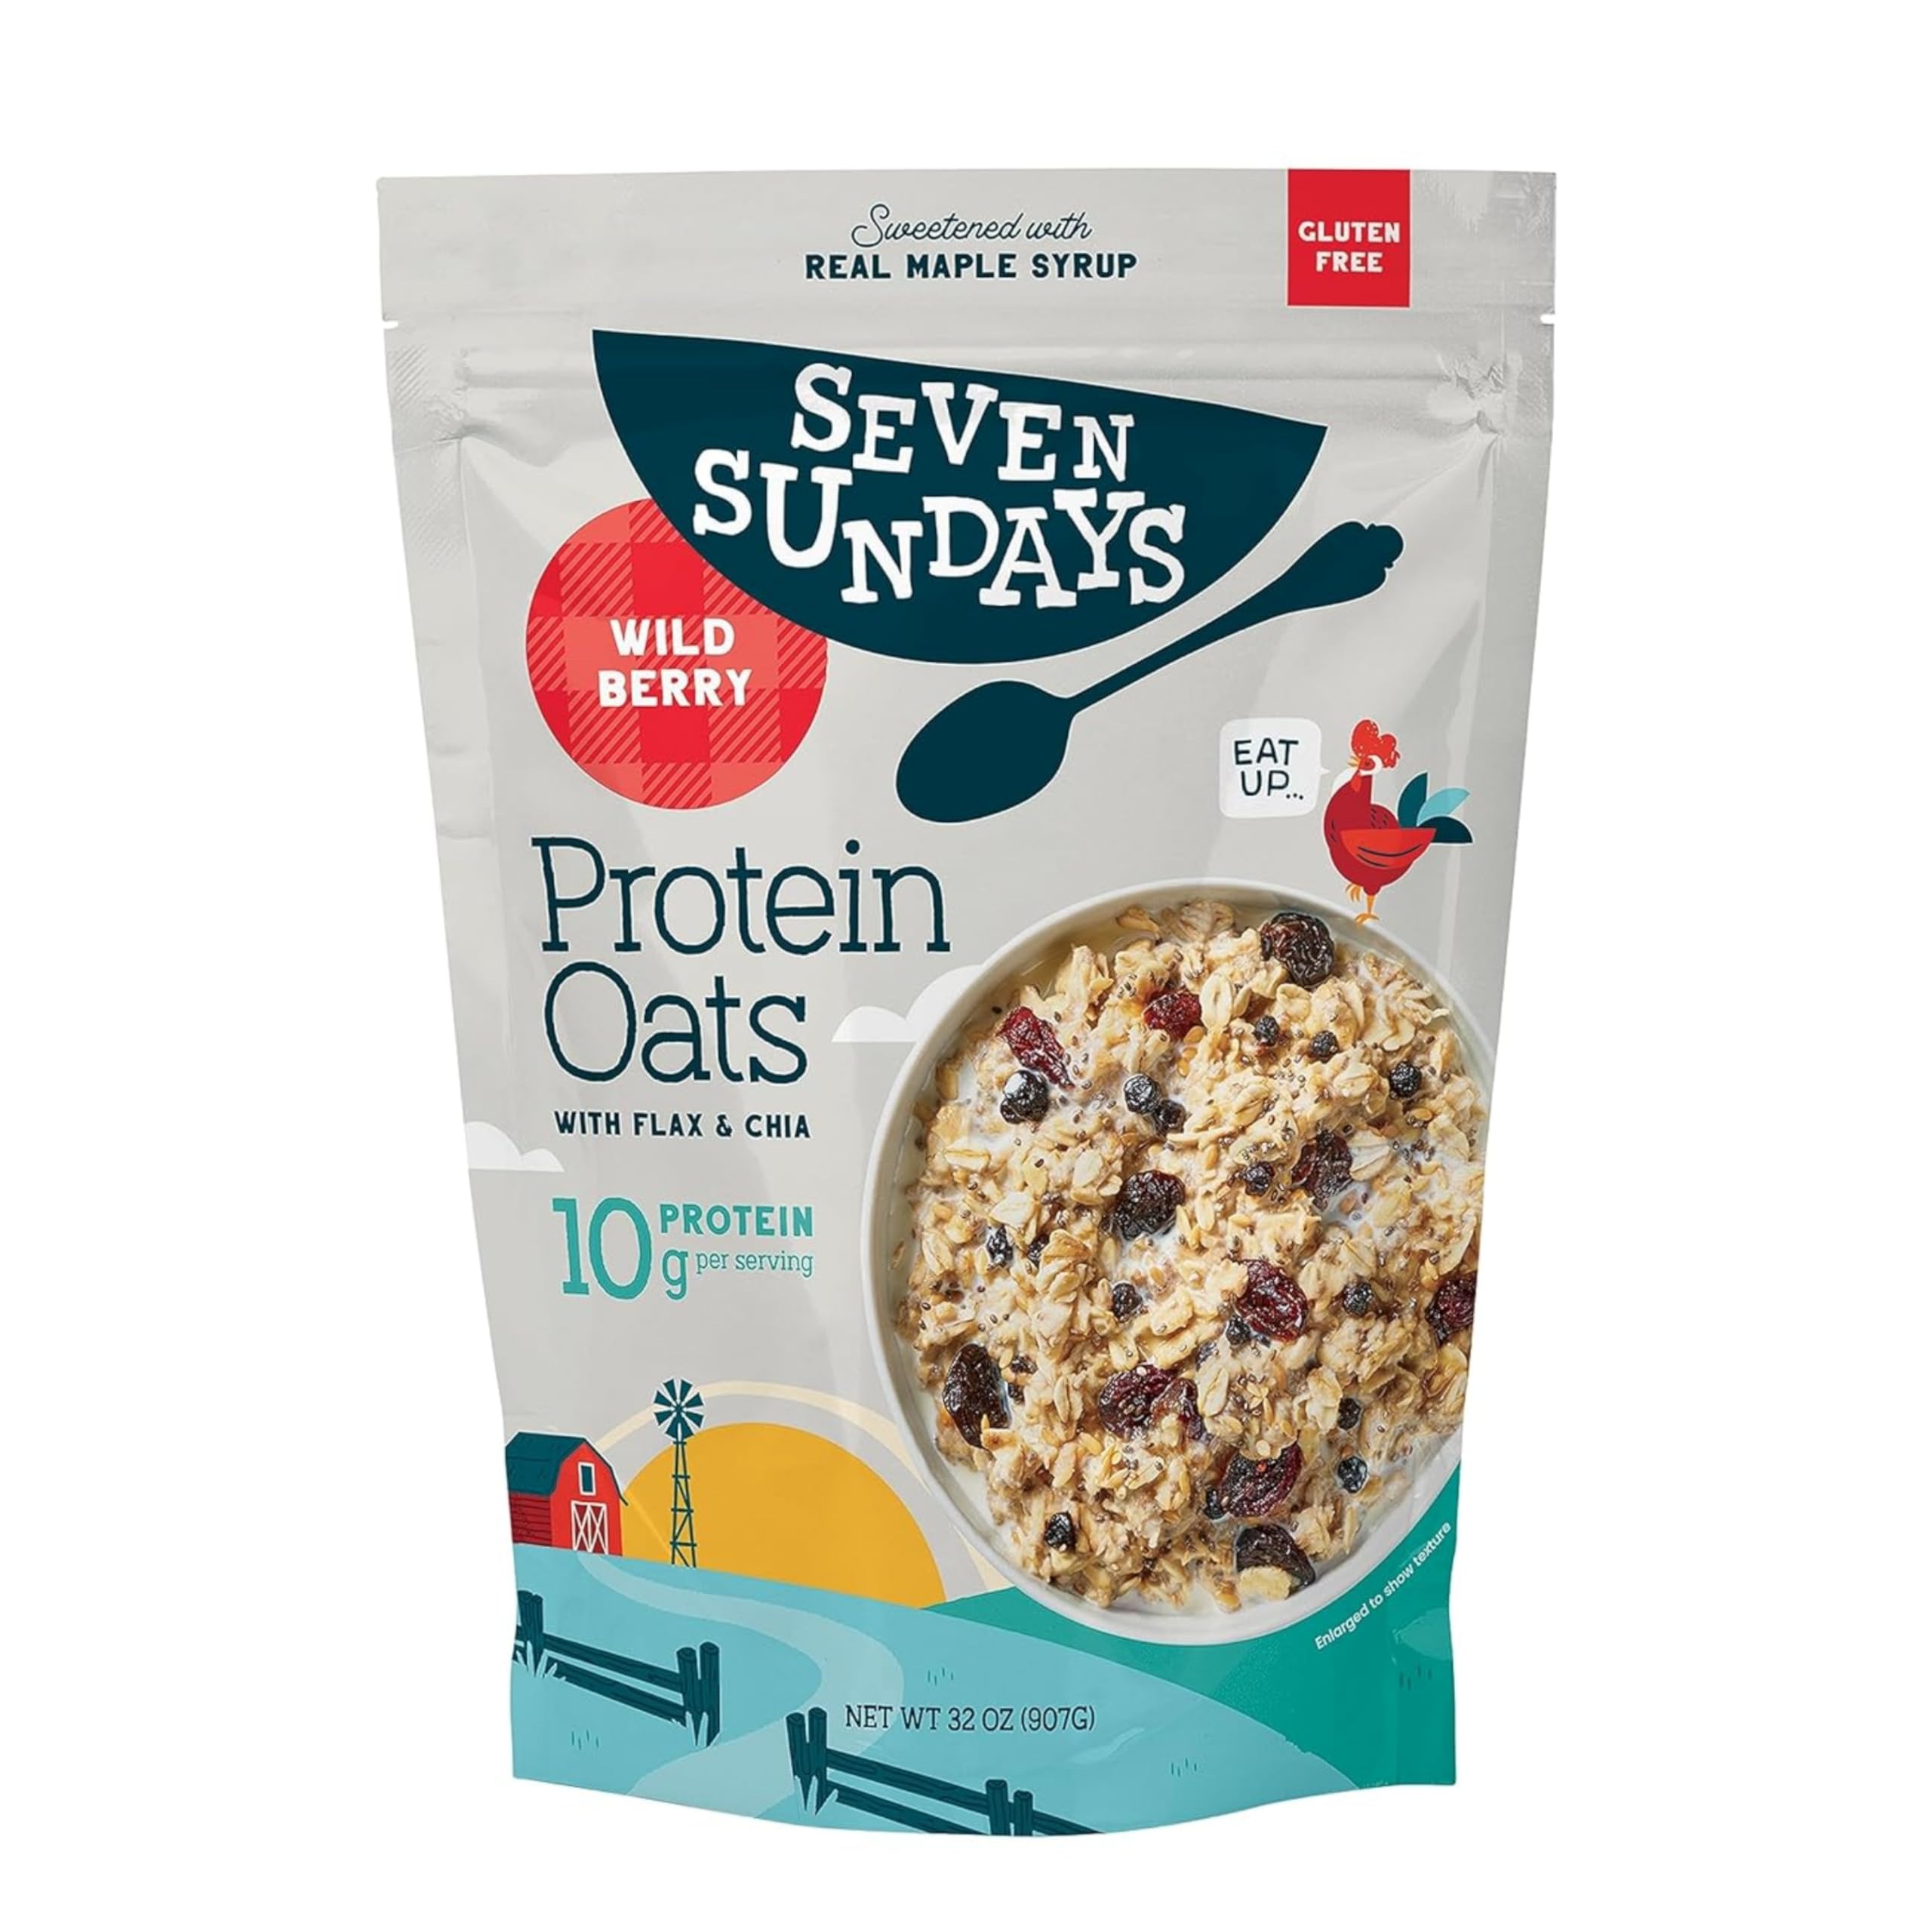
Item Name: Seven Sundays Protein Oats, Wildberry, 32 Oz Bag, Gluten Free, 10g Upcycled Protein, Enjoy Warm, Cool or as Overnight Oats
Bullet Point 1: Keep it Real: Our Protein Oats are a creamy bowl of goodness, made with real ingredients like juicy cherries, blueberries and cranberries, gluten free oats, upcycled oat protein from oat milk production, chia and flax seeds
Bullet Point 2: No Weird Stuff Ever: Our gluten free Protein Oats are also glyphosate free, vegan and Non GMO with no artificial flavors. With 10g of plant protein and 0g refined sugar, this better-for-you oatmeal will keep you full and fueled
Bullet Point 3: Subtly Sweetened by Nature: Wildberry has the perfect touch of sweetness from natural sweeteners like maple syrup. We left out the sweeteners like Stevia and Erythritol so you can feel great about what's in your bowl
Bullet Point 4: Think Outside the Box: Wildberry is delicious any way you prepare it, whether prepped warm and cozy like oatmeal, cool and creamy like cereal, or as overnight oats
Bullet Point 5: Because We Give a Cluck: We make obsessively clean, real delicious cereals that are good for you and better for the planet. Explore our family of cereals including our Mueslis, Nut Granolas, Sunflower Cereals, Protein Oats and Oat Protein Cereals
Value: 32.0
Unit: Ounce

Price: 23.95